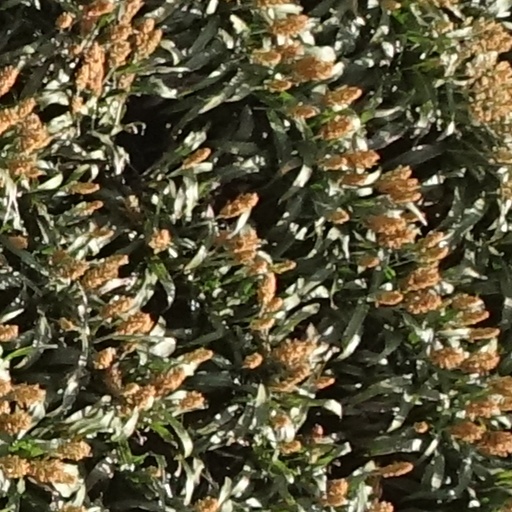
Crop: sorghum